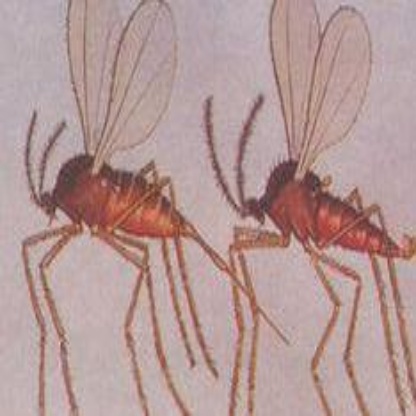
Nhãn: Sâu năn ( Muỗi hành )(Rice Gall Midge)